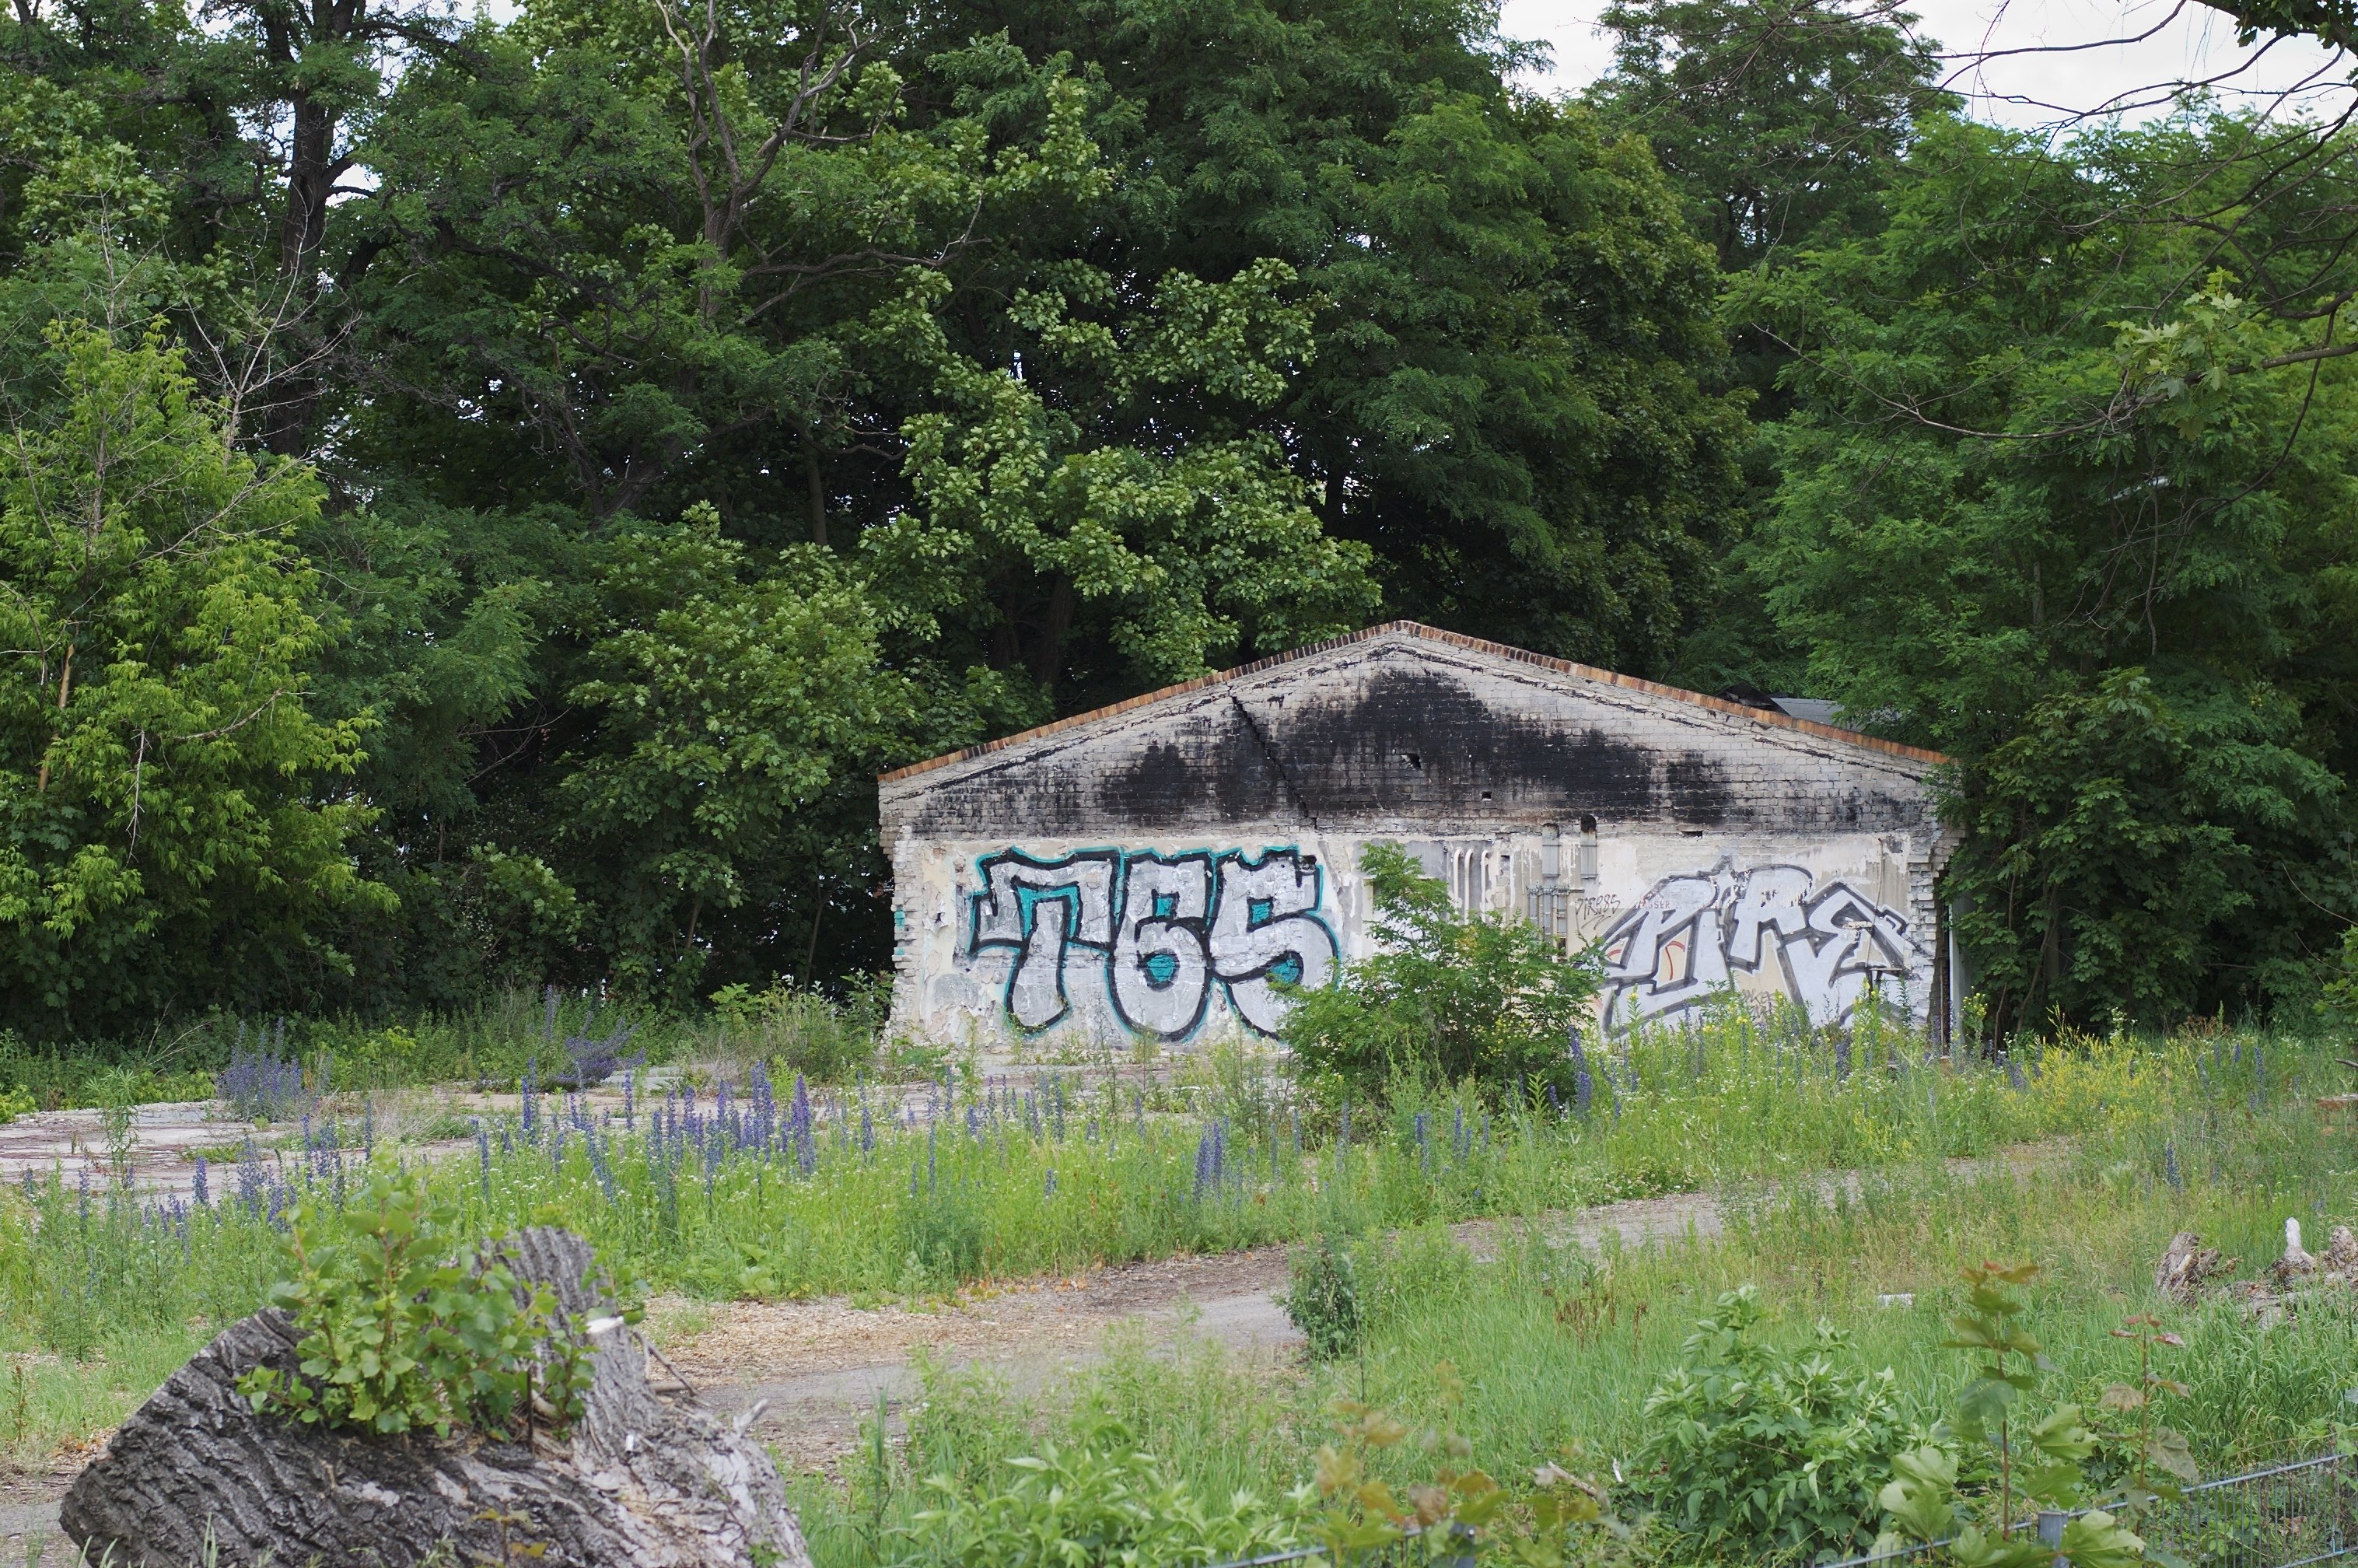
farm, village, 2012, f14, rawtherapee, germany, deutschland, berlin, pentax, lenstagged, steffenzahn, guessedberlin, k100d, justpentax, iamflickr, cosina, voigtlander, 58mm, nokton, 58mmf14, 58mm14, nokton58mmf14slii, 58mmf14nokton, gwbandtor, rural area, cosinavoigtl nder, voigtl ndernokton58mmf14